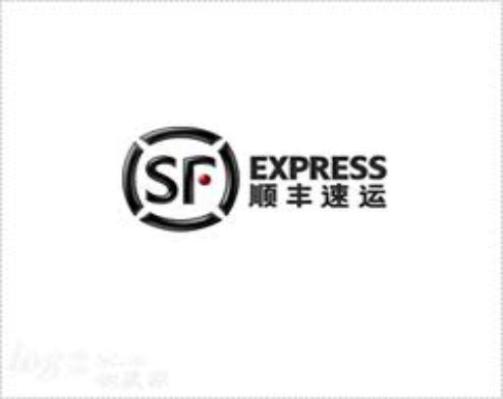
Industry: Others